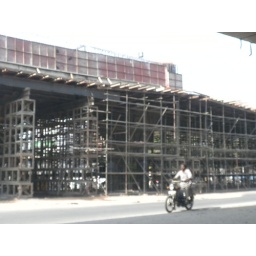
An elevated highway is being built to ease traffic within Bangalore for people getting to office parks.